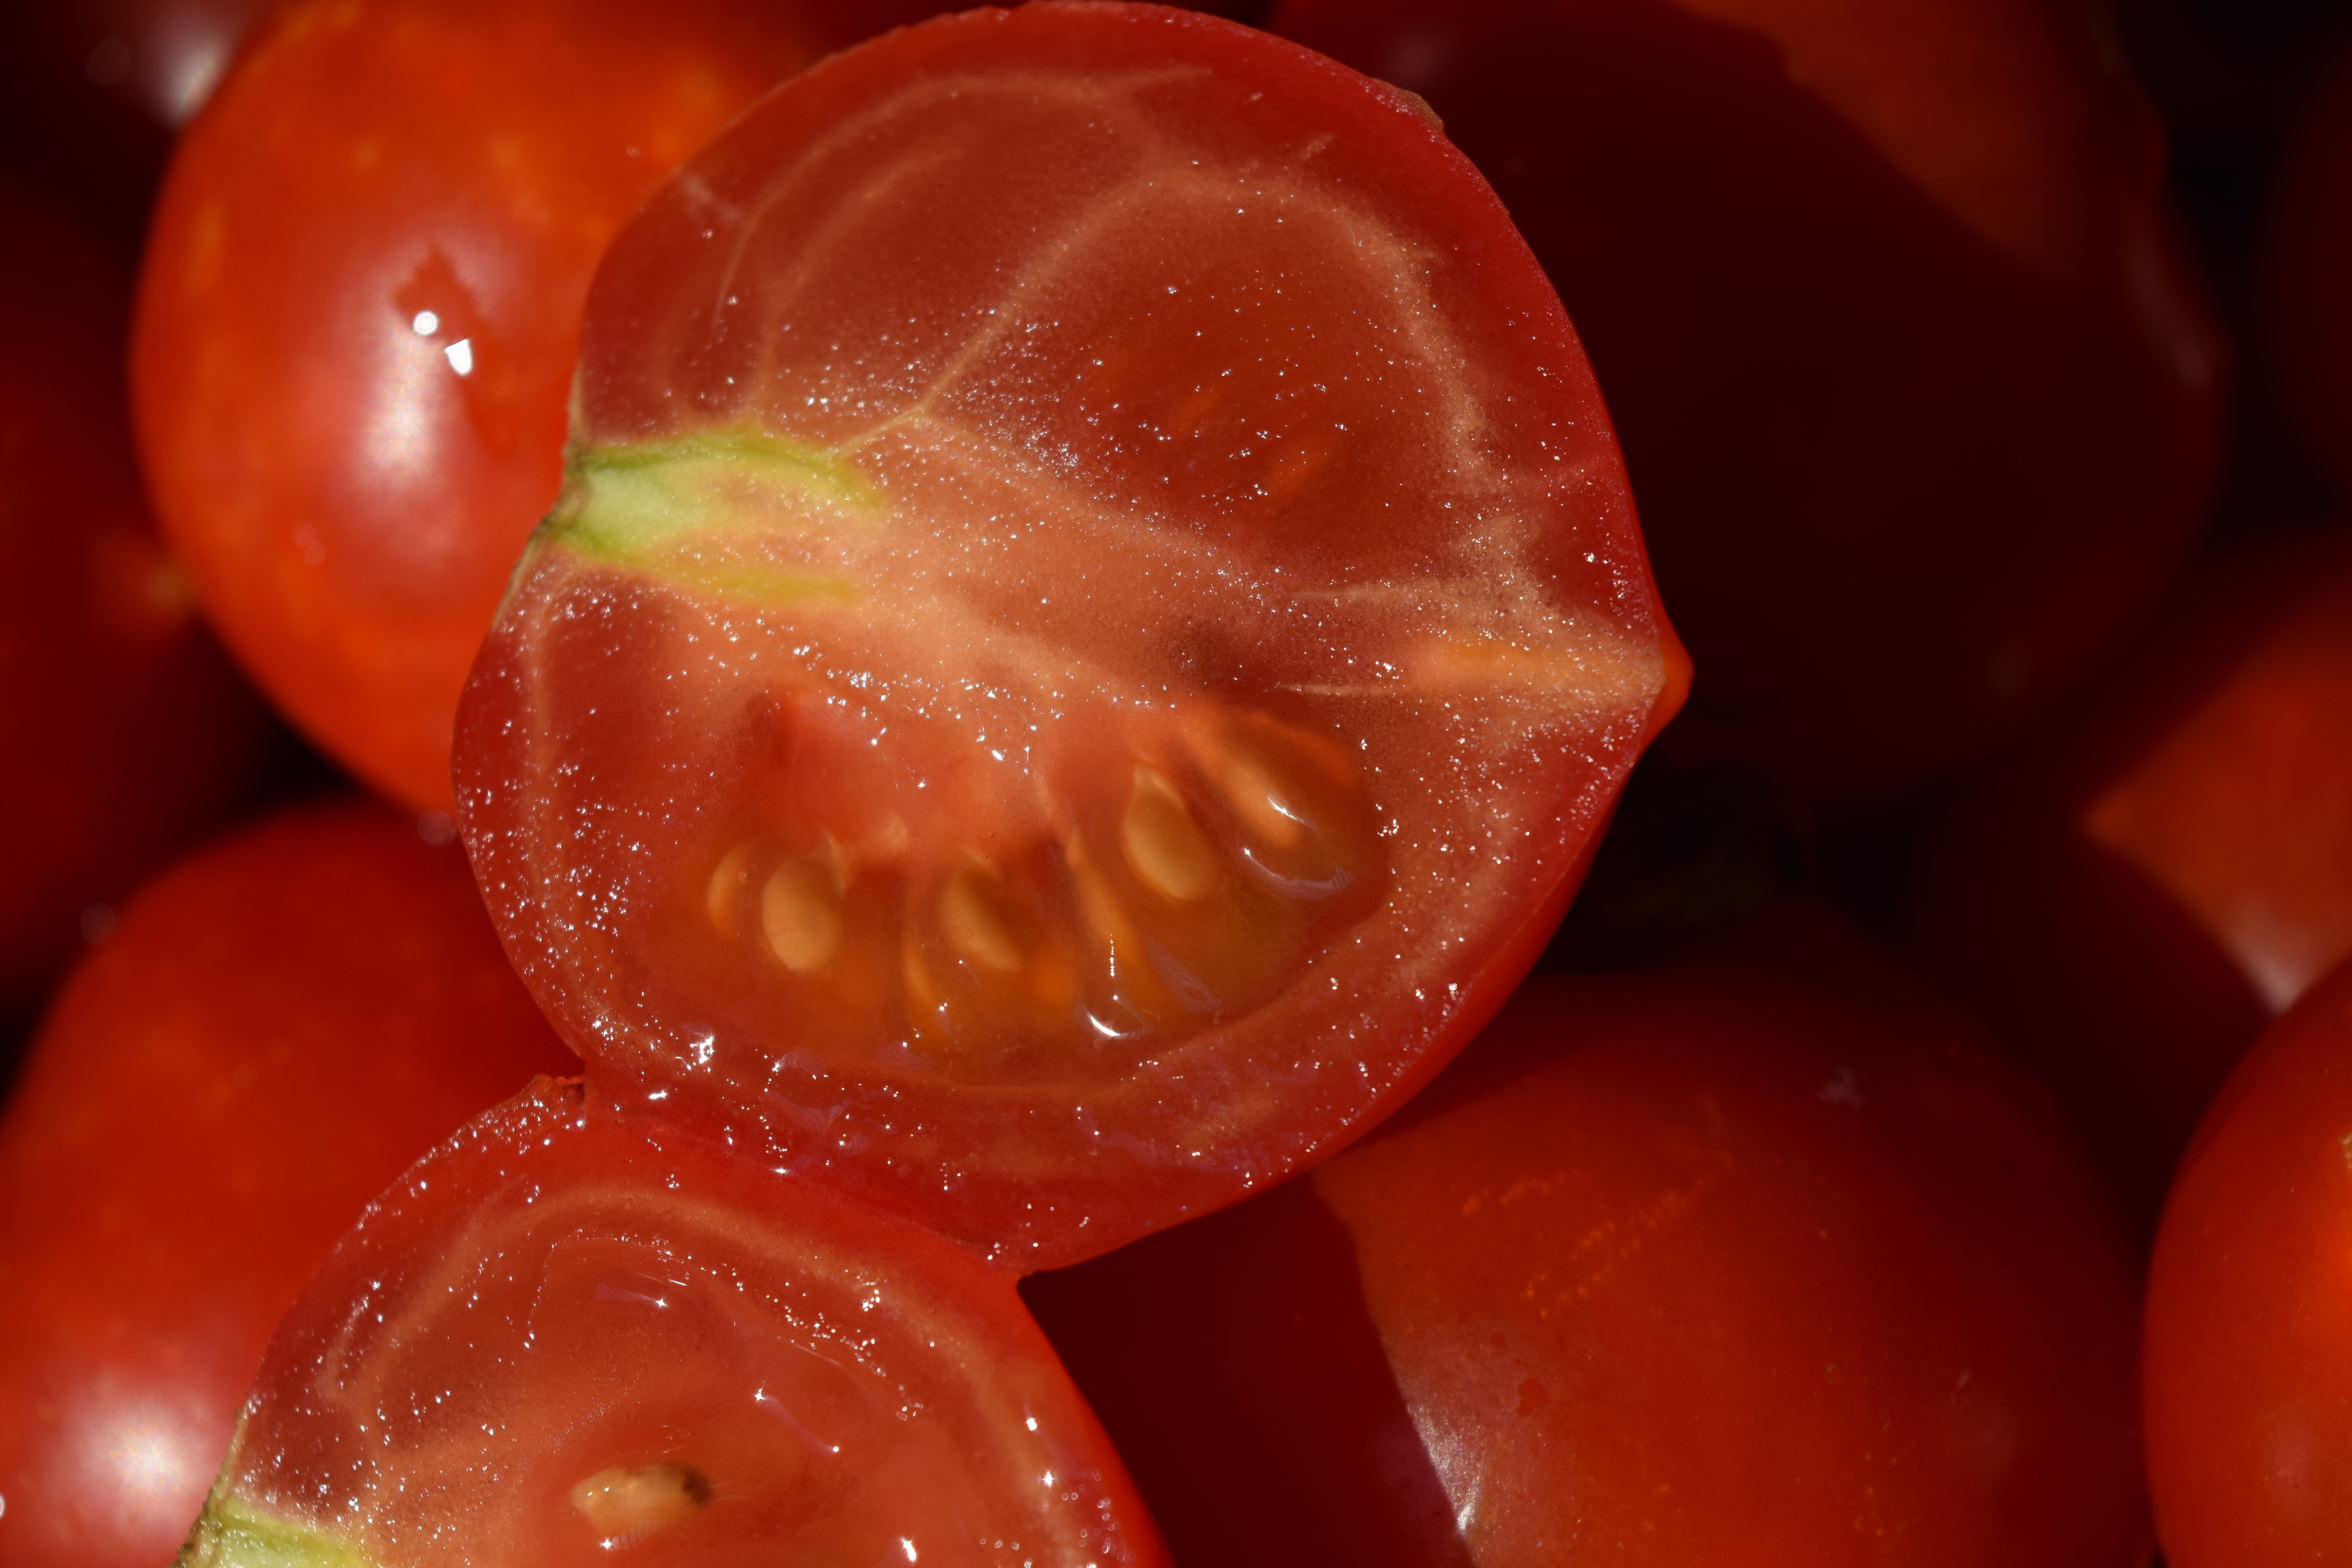
plant, fruit, flower, ripe, food, red, produce, vegetable, juicy, healthy, eat, tomato, close up, vegetables, peppers, tomatoes, sliced, macro photography, flowering plant, land plant, potato and tomato genus